Vlad Chiricheș

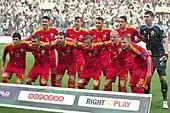

On 30 July 2015, Italian club Napoli signed Chiricheș on a four-year deal for a £4.5 million transfer fee. He made his Serie A debut for the club in a 1–2 home loss to Sassuolo on 23 August.